Makala (film)

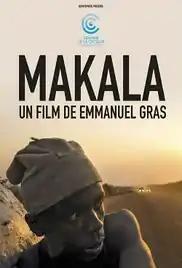
Film poster

Makala is a 2017 French documentary film directed by Emmanuel Gras. It was screened in the Critics' Week section at the 2017 Cannes Film Festival. At Cannes, it won the Nespresso Grand Prize.